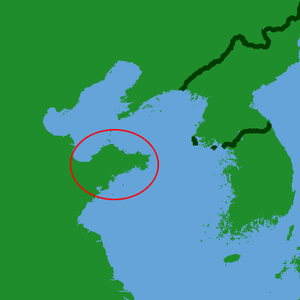
Shandonghalvøen
Shandonghalvøen.
Shandonghalvøen, er en halvø i provinsen Shandong i det nordøstlige Kina. Den udgør en del af den søndre bred af Bohaihavet og ligger ellers ved det Gule Hav.